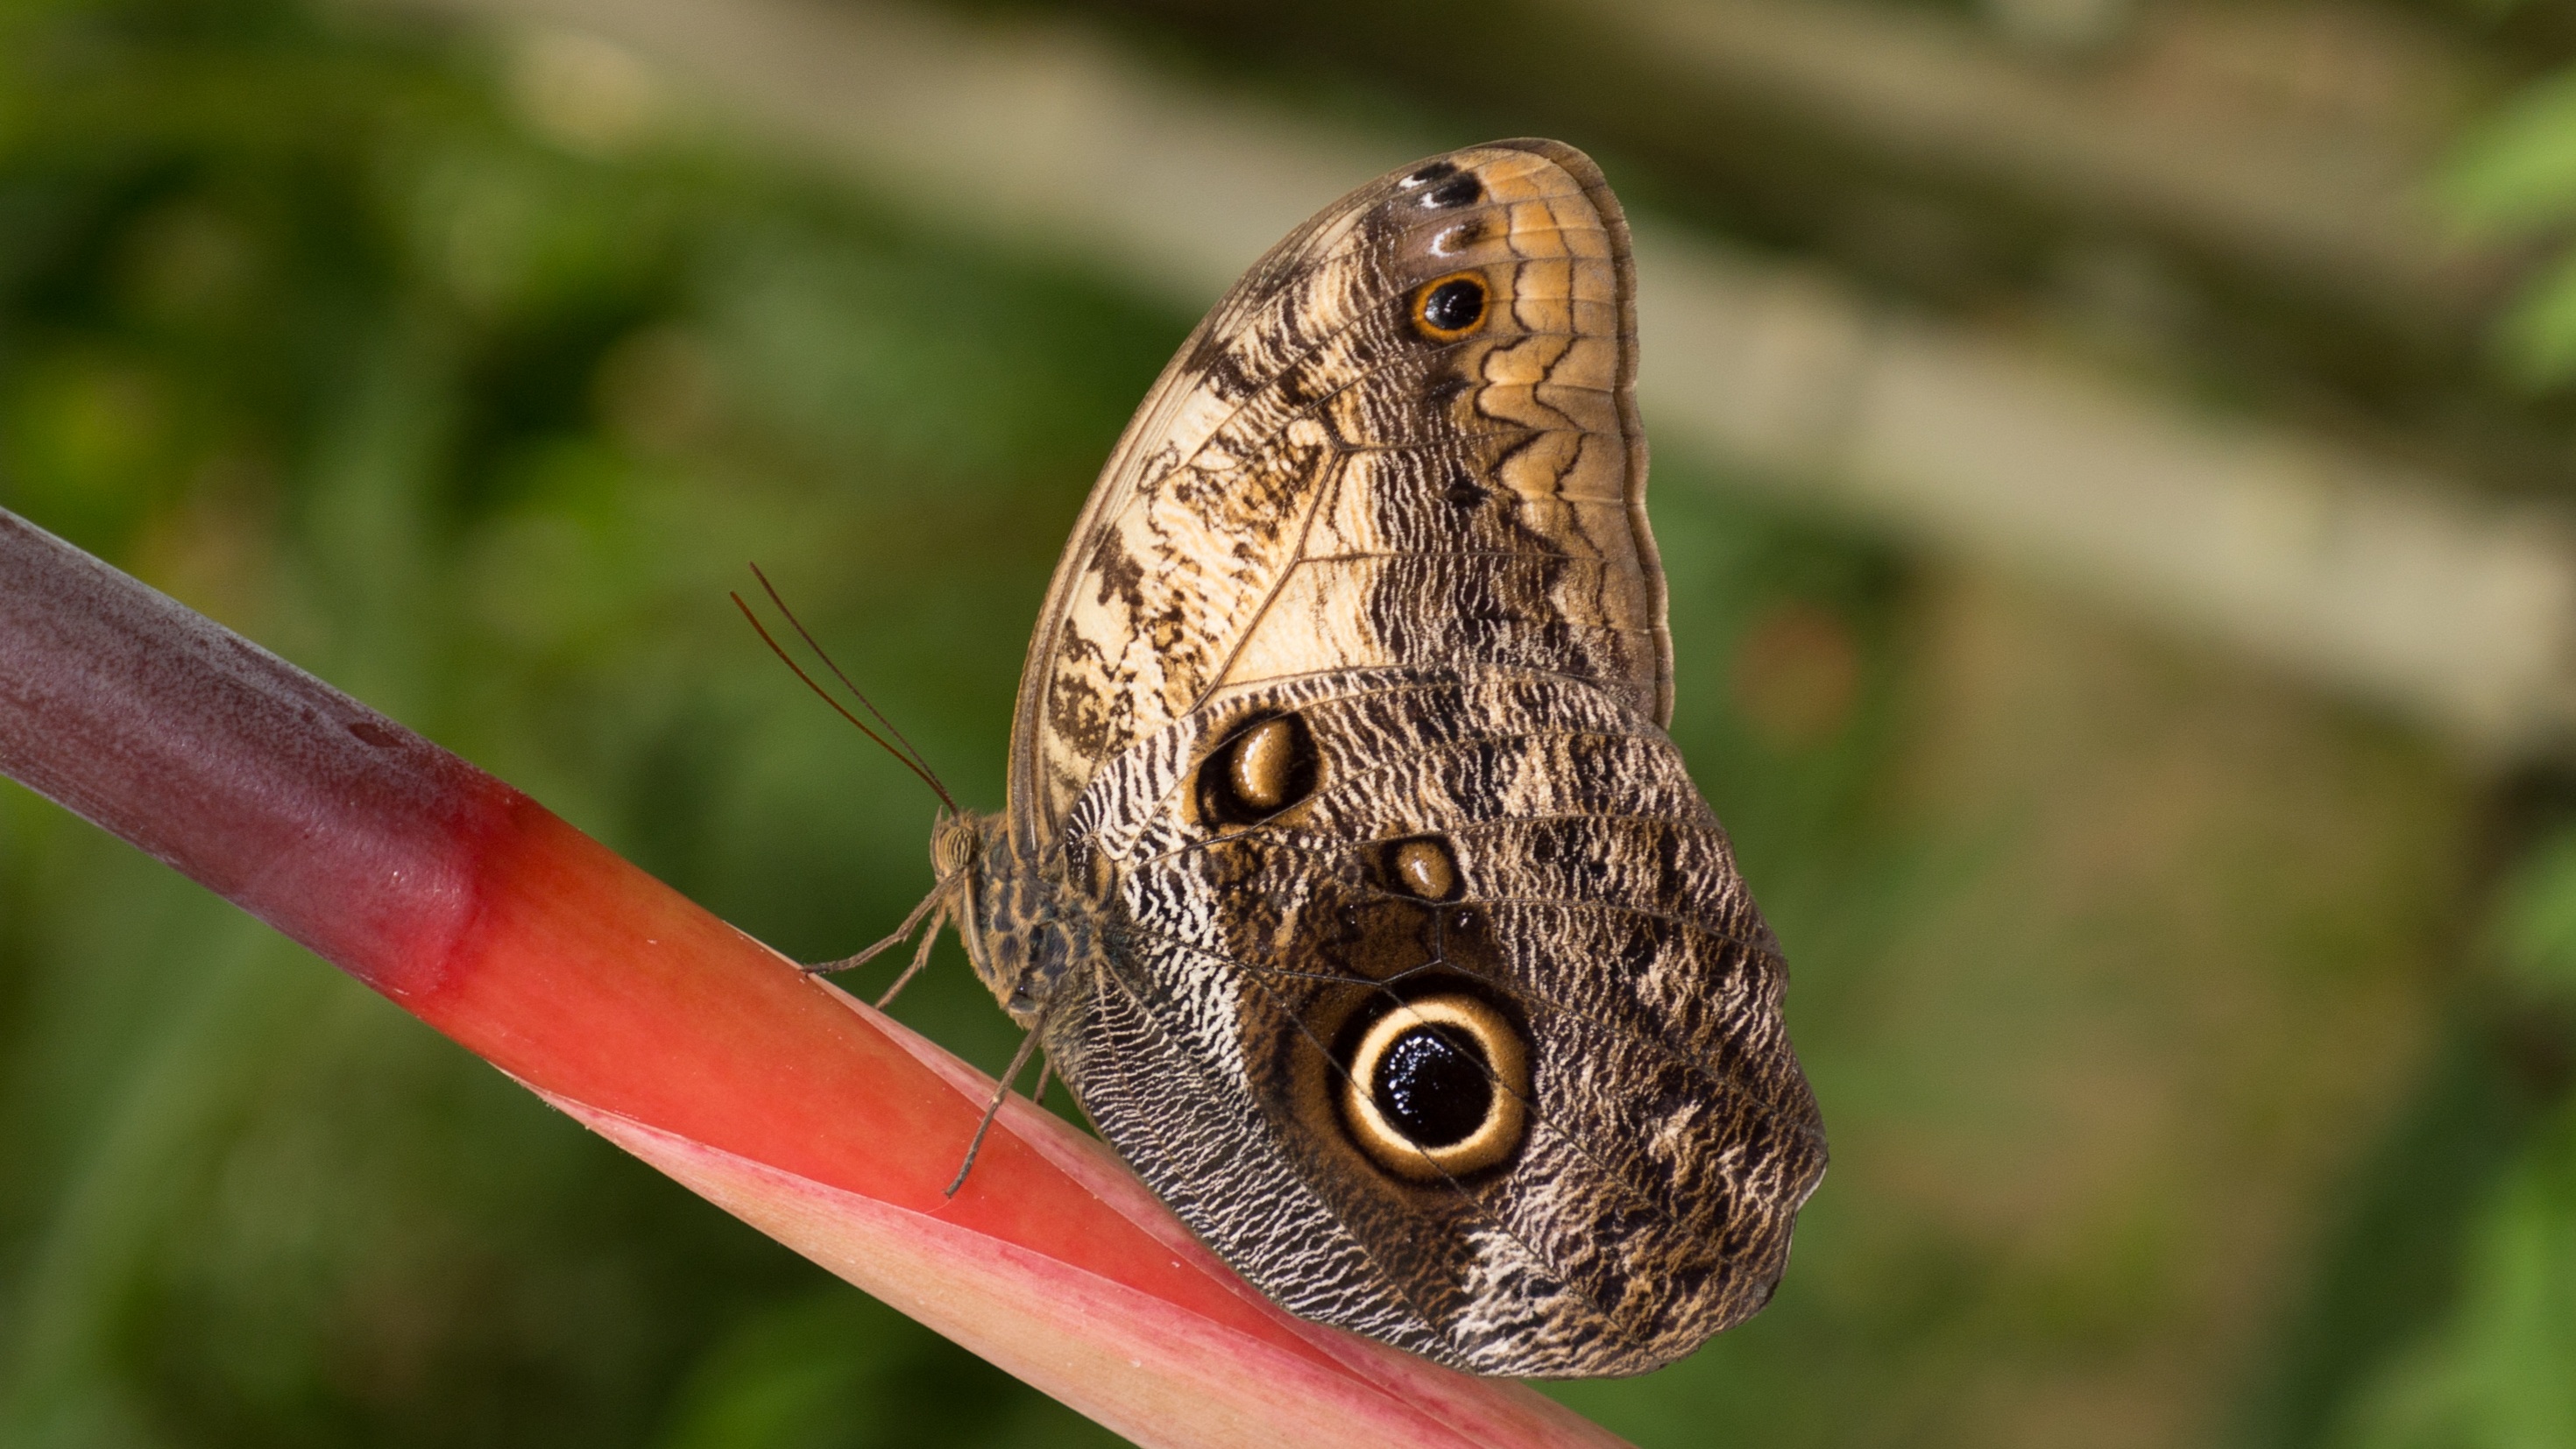
nature, plant, photography, leaf, flower, animal, wildlife, green, insect, macro, moth, butterfly, garden, fauna, invertebrate, close up, posing, spain, wings, insects, beauty, detail, bugs, malaga, macro photography, arthropod, benalmadena, butterfly wings, pollinator, plant stem, moths and butterflies, lycaenid, brush footed butterfly, benalm dena mariposario